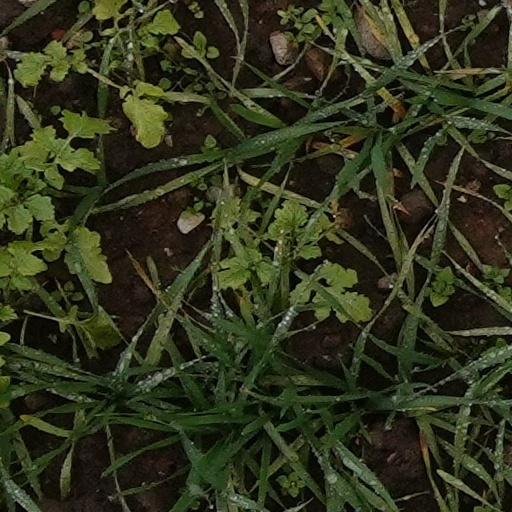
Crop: wheat